Leo Sweeney

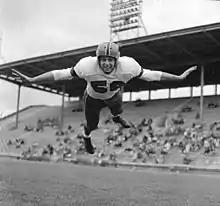
Sweeney in 1954

Leo Sweeney (born 1932) was a Canadian football player who played for the BC Lions and Calgary Stampeders. He played junior football in Vancouver.